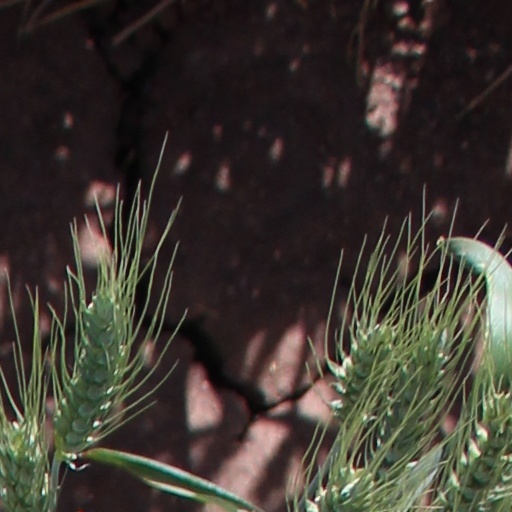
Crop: wheat